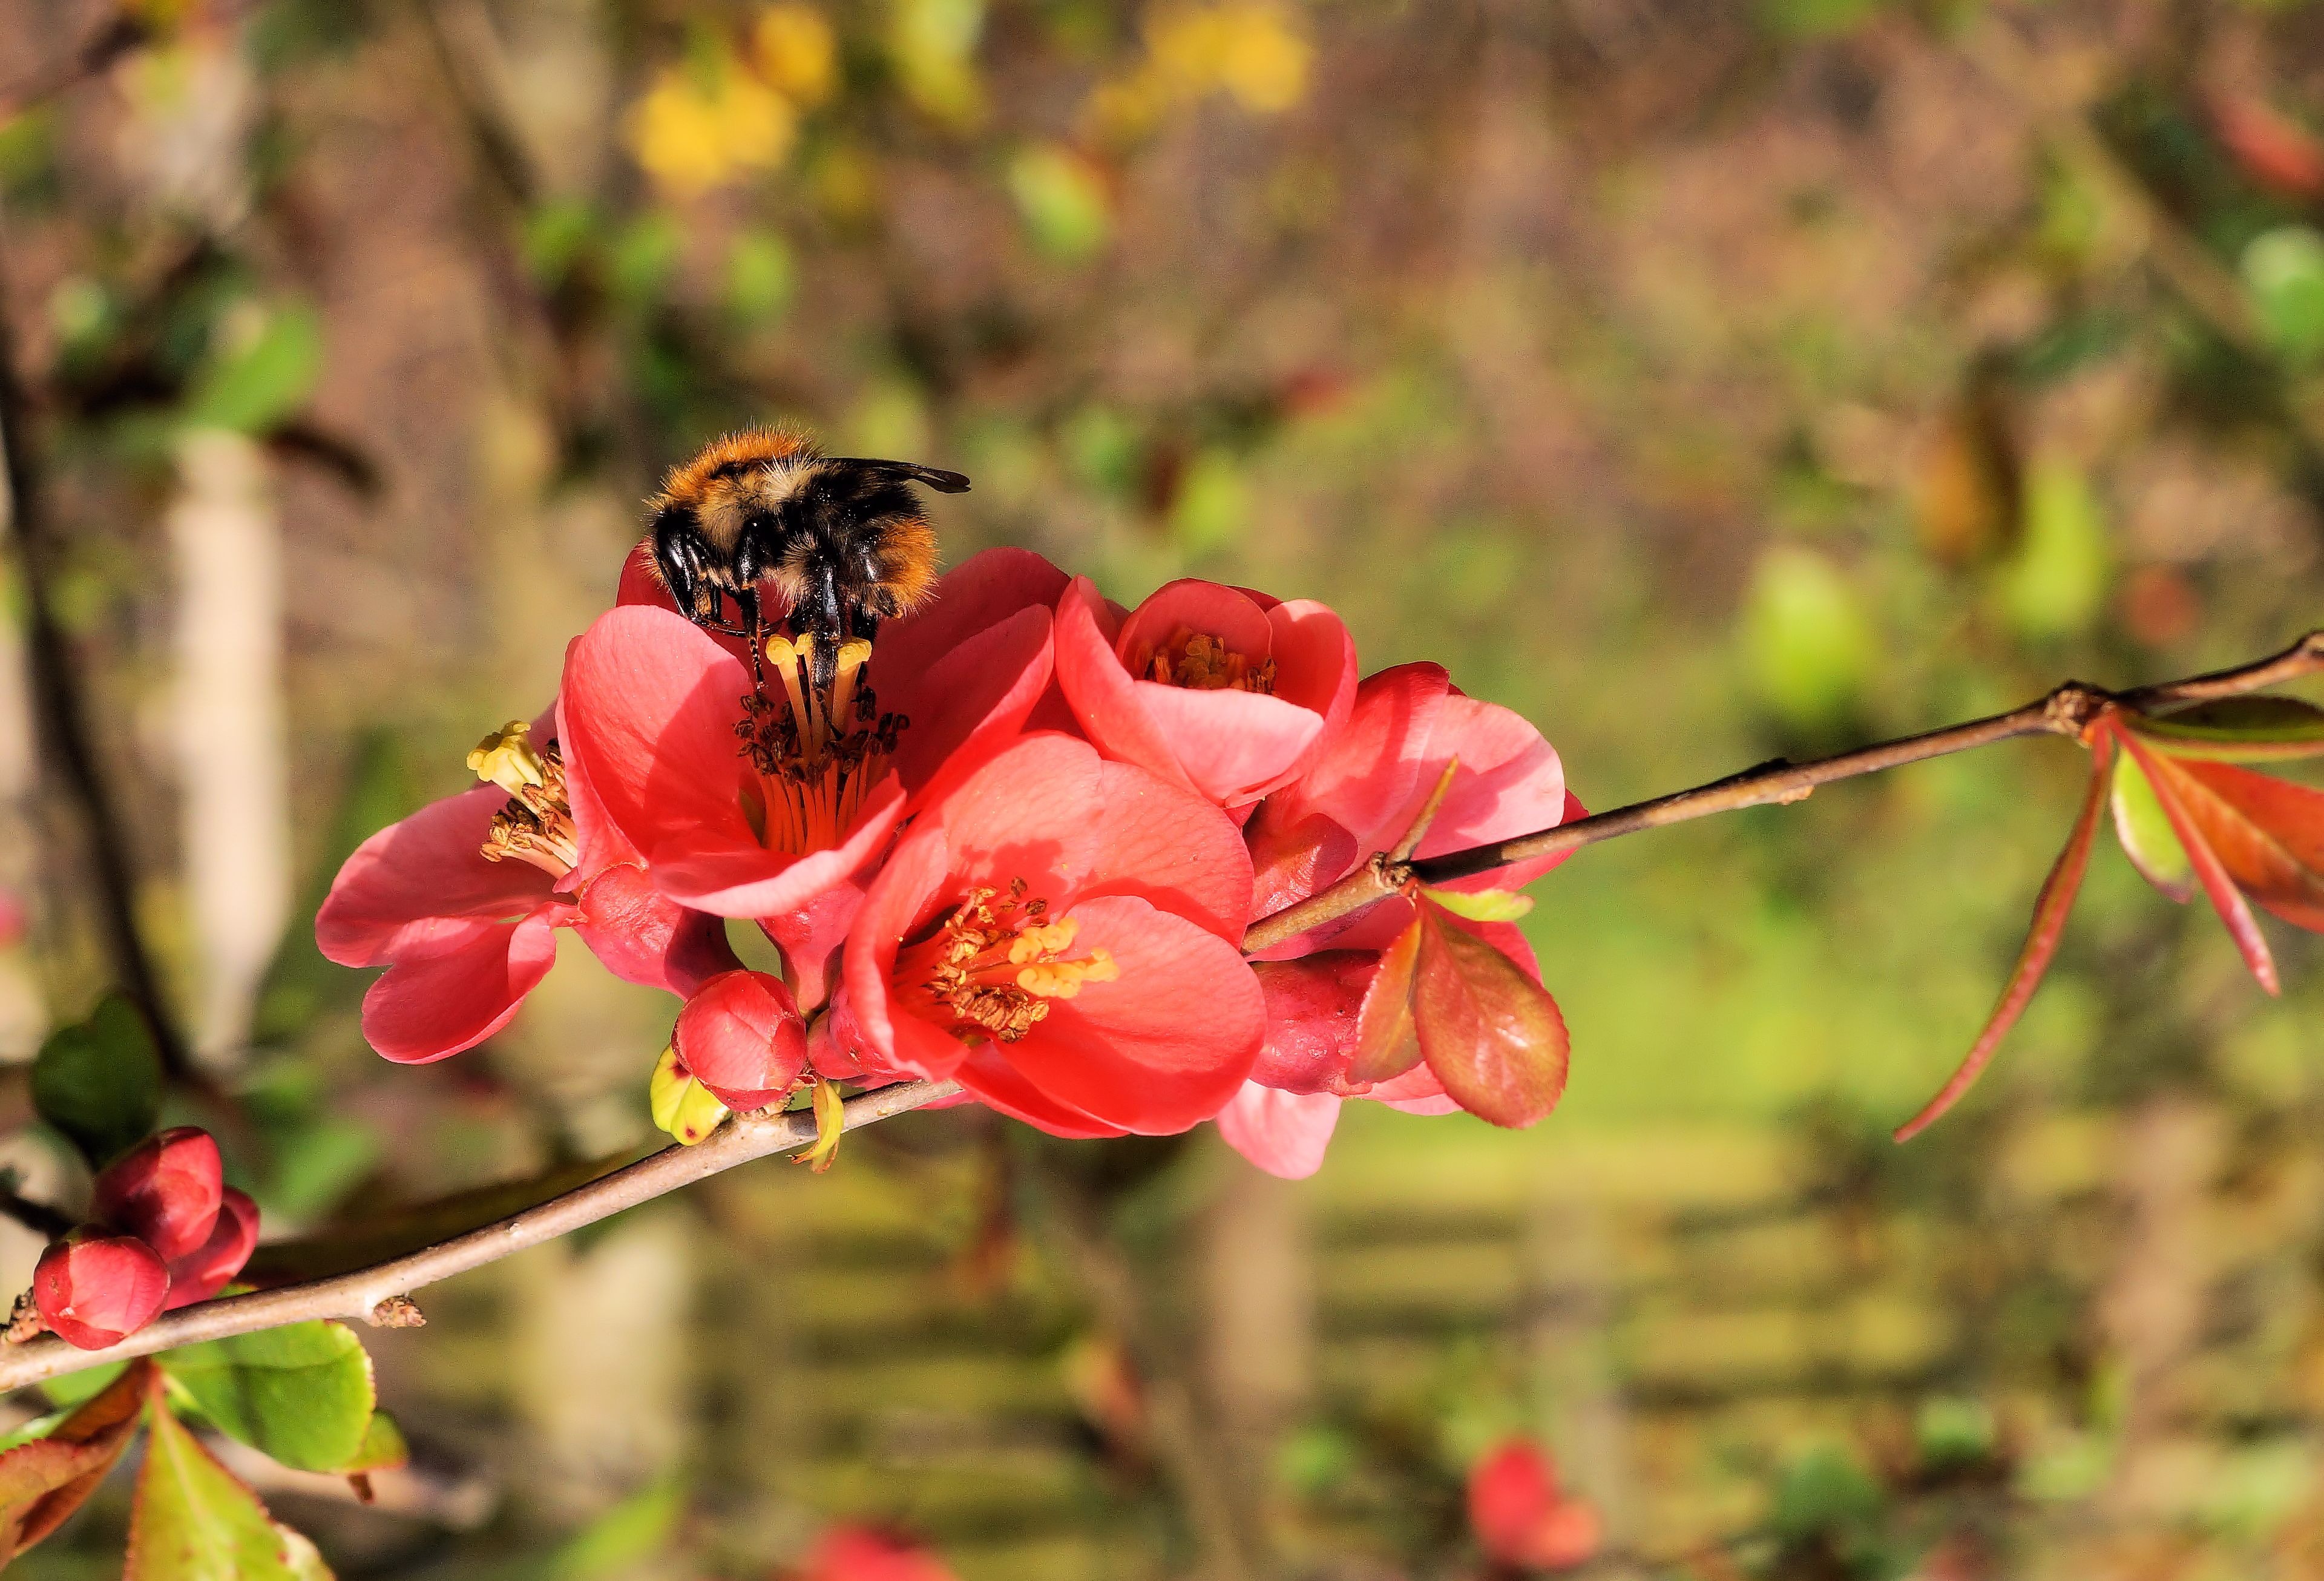
nature, branch, blossom, plant, leaf, flower, petal, bloom, red, produce, insect, autumn, botany, close, flora, fauna, invertebrate, wildflower, shrub, bee, hummel, collect, nectar, macro photography, flowering plant, honey bee, land plant, membrane winged insect